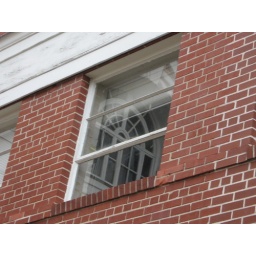
and maybe you can see the sky refloected in the arched window